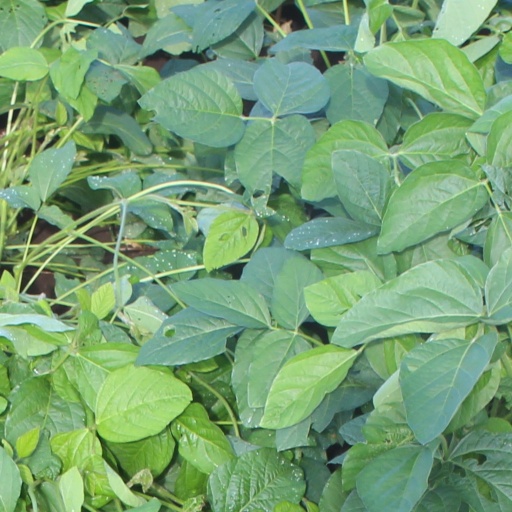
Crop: soybean